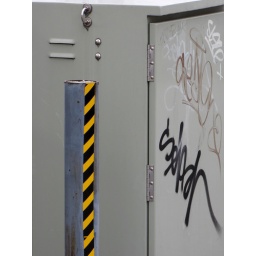
Some kind of utility cabinet, guarded by a bollard with black and yellow diagonals. (110a)